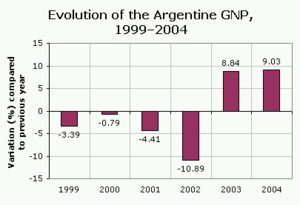
La crise argentine est une grande crise économique, politique et sociale survenue en Argentine entre 1998 et 2002, et dont certaines conséquences se prolongent jusque dans les années 2010.
L’Argentine, en forme longue la République argentine, est un pays d’Amérique du Sud partageant ses frontières avec le Chili à l’ouest, la Bolivie et le Paraguay au nord, le Brésil et l’Uruguay au nord-est, enfin l’océan Atlantique à l'est et au sud. Son territoire américain continental couvre une grande partie du Cône Sud.